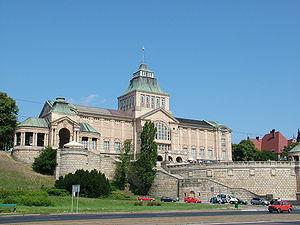
Szczecin [ˈʂt͡ʃɛt͡ɕin] est la septième plus grande ville de Pologne, le chef-lieu de la voïvodie de Poméranie-Occidentale ainsi que la troisième plus grande ville portuaire de ce pays.